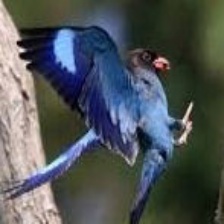
Species: ASIAN DOLLARD BIRD
Scientific name: EURYSTOMUS ORIENTALIS